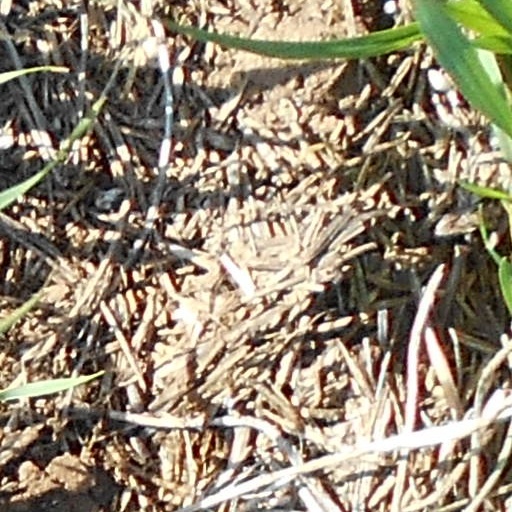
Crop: wheat